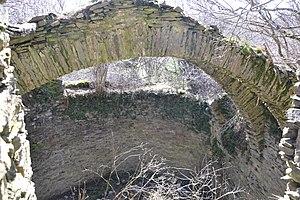
Glacières de Pradelles
Les glacières de Pradelles-Cabardès sont d'anciennes glacières constituées de fosses semi-enterrées construites au XIXᵉ siècle. Elles servaient à la fabrication et au stockage de pains de glace en vue de leur commercialisation.